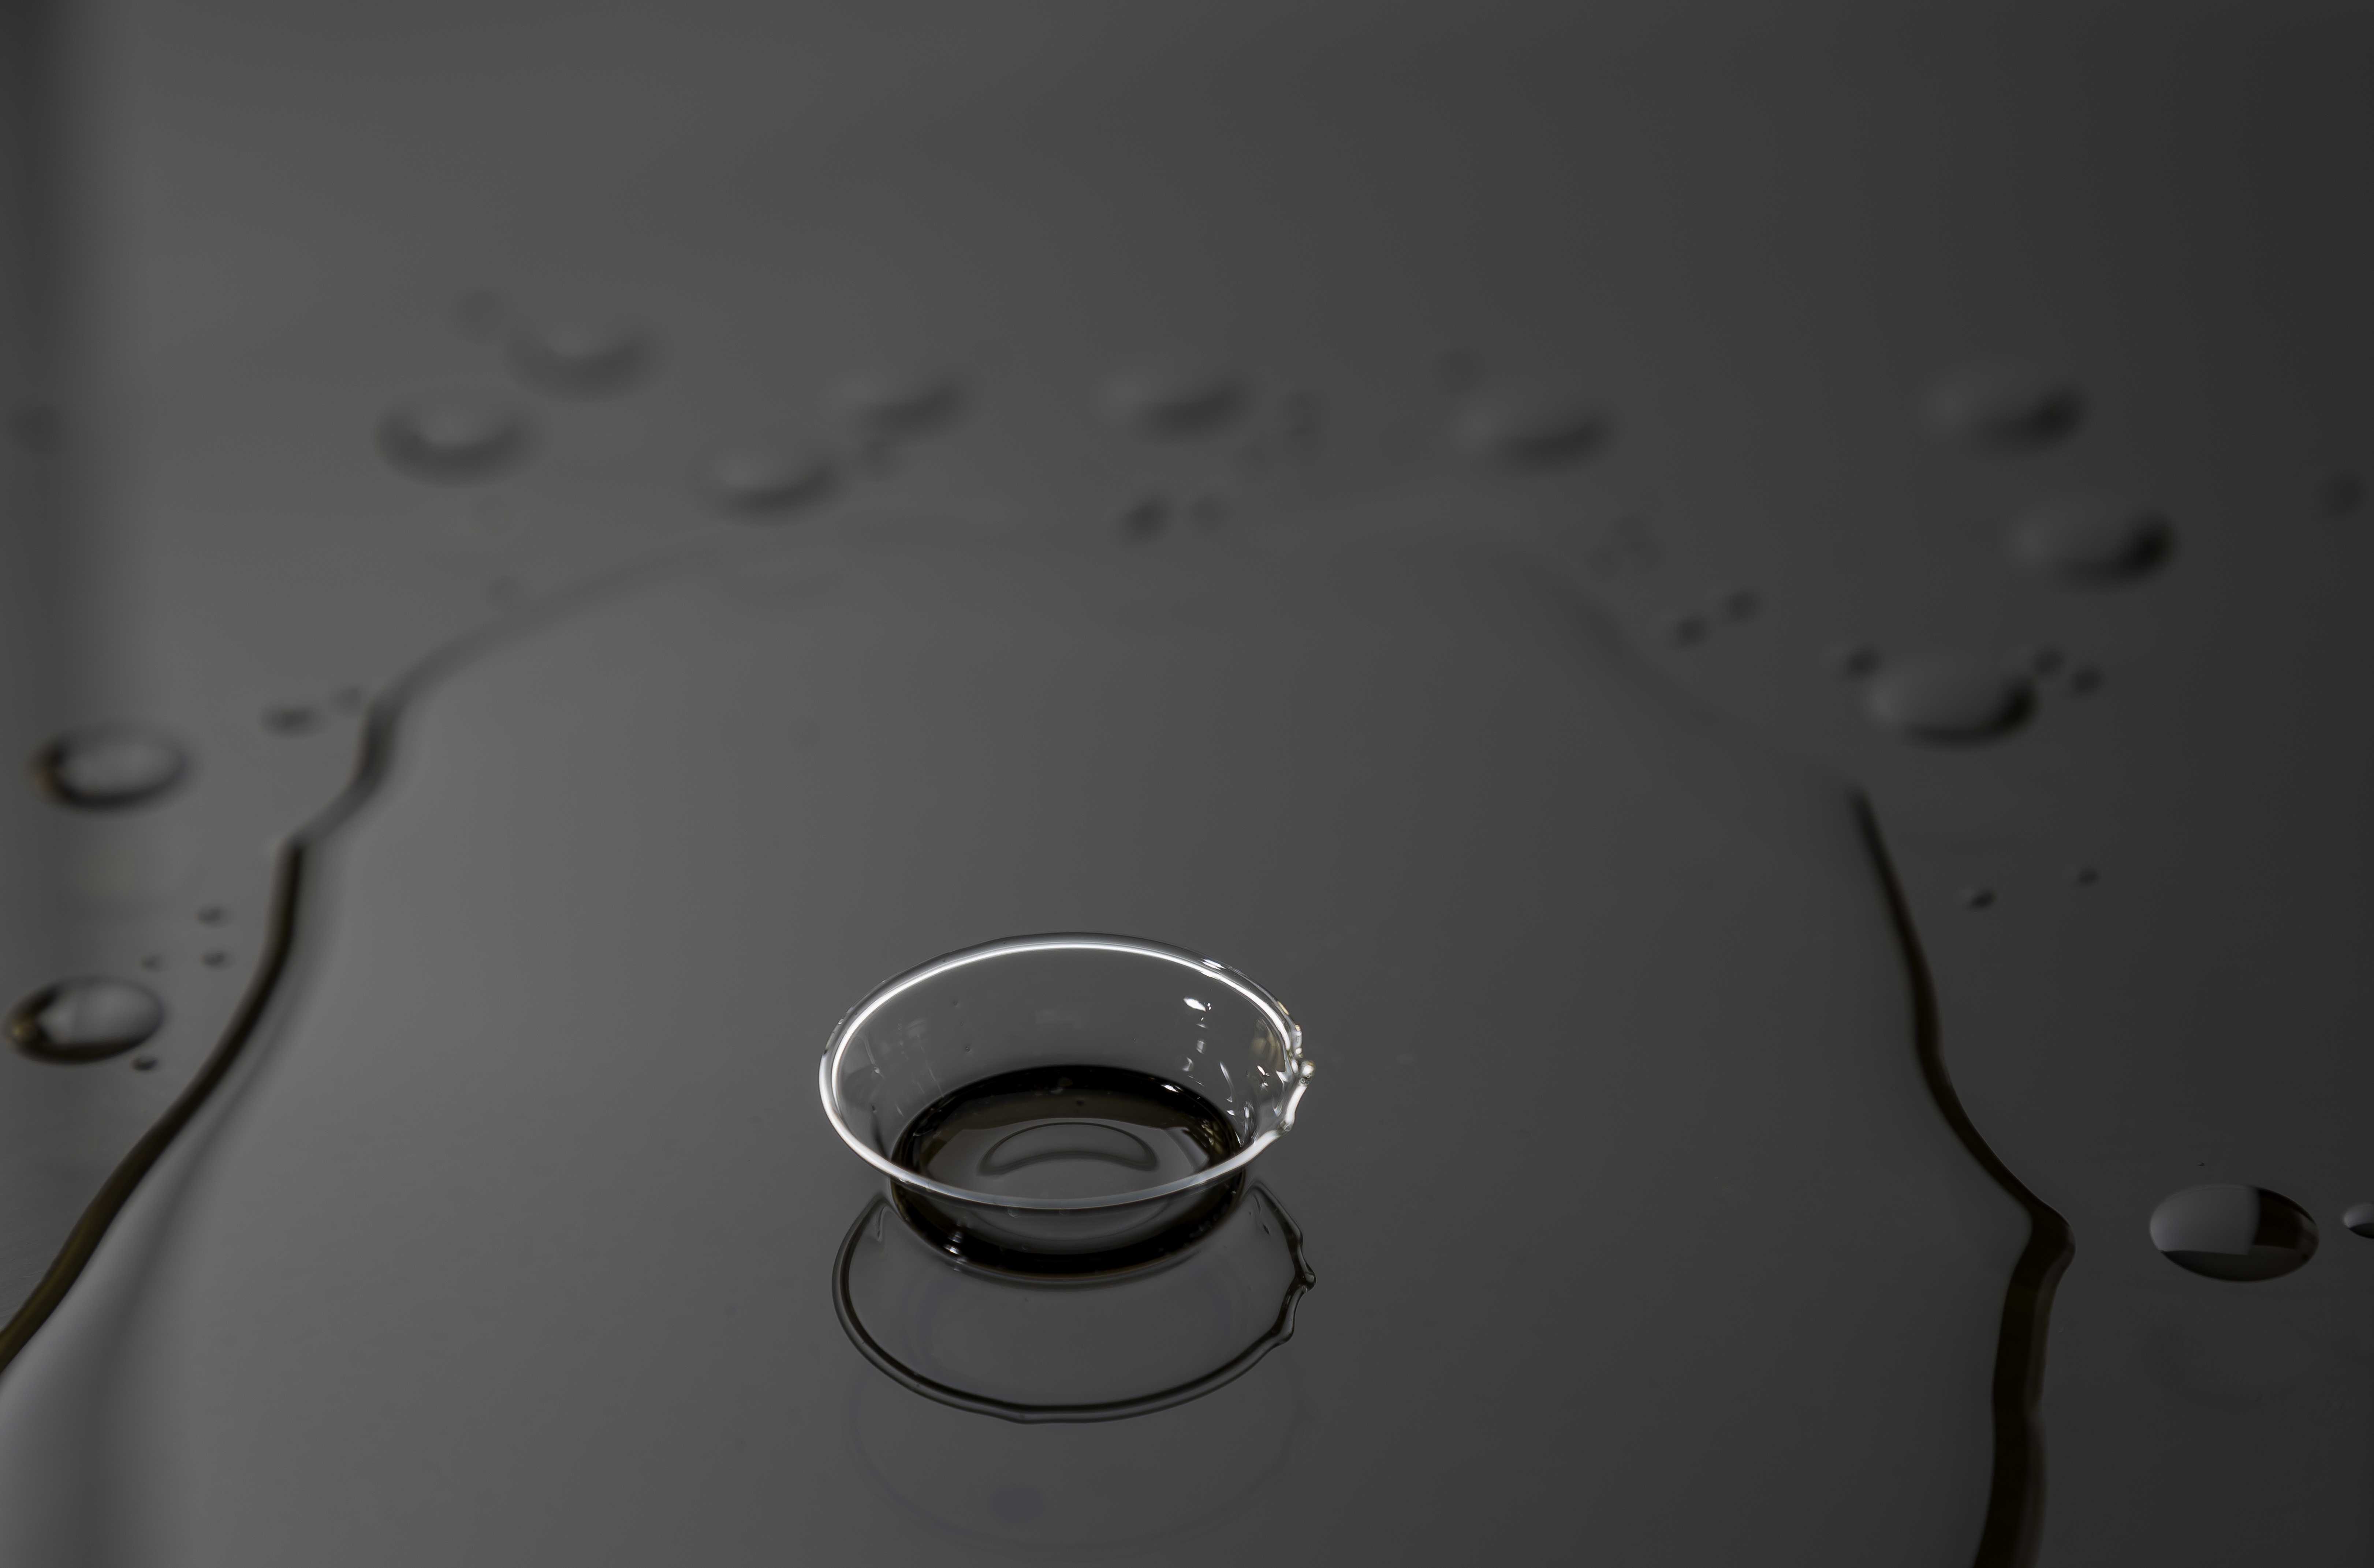
black and white, drop, close up, monochrome, circle, monochrome photography